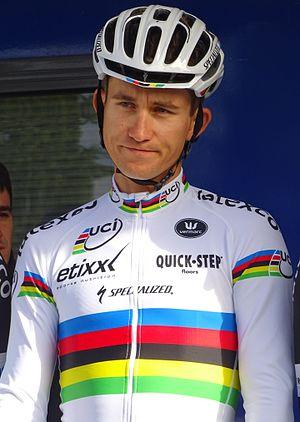
Reportage réalisé le dimanche 6 septembre à l'occasion du départ et de l'arrivée du Grand Prix de Fourmies 2015 à Fourmies, Nord-Pas-de-Calais, France.